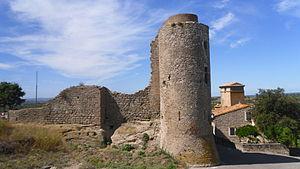
Bouilhonac château
Le château de Bouilhonnac est un château situé à Bouilhonnac, en France.
Cet article recense les monuments historiques de l'Aude, en France.